Answer in natural language. Which point is closer to the camera taking this photo, point A  or point B? Choose between the following options: A or B
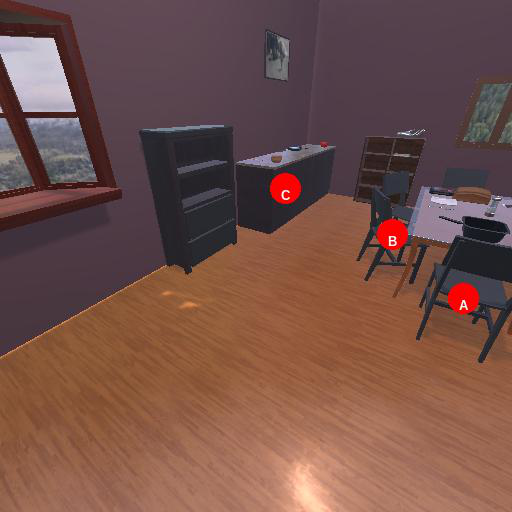
<answer>A</answer>